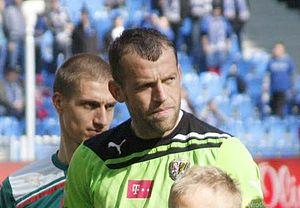
Marián Kelemen, né le 7 décembre 1979 à Michalovce, est un footballeur professionnel slovaque. Il occupe actuellement le poste de gardien de but au Jagiellonia Białystok.